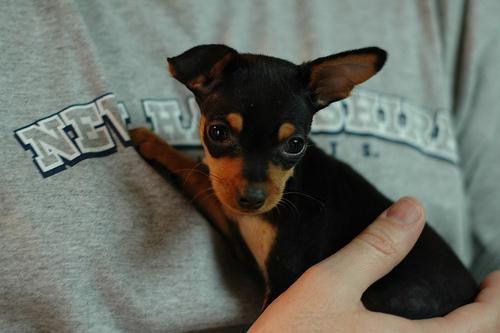
miniature_pinscher